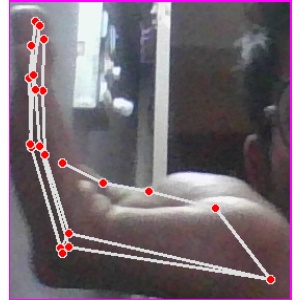
अक्षर: स